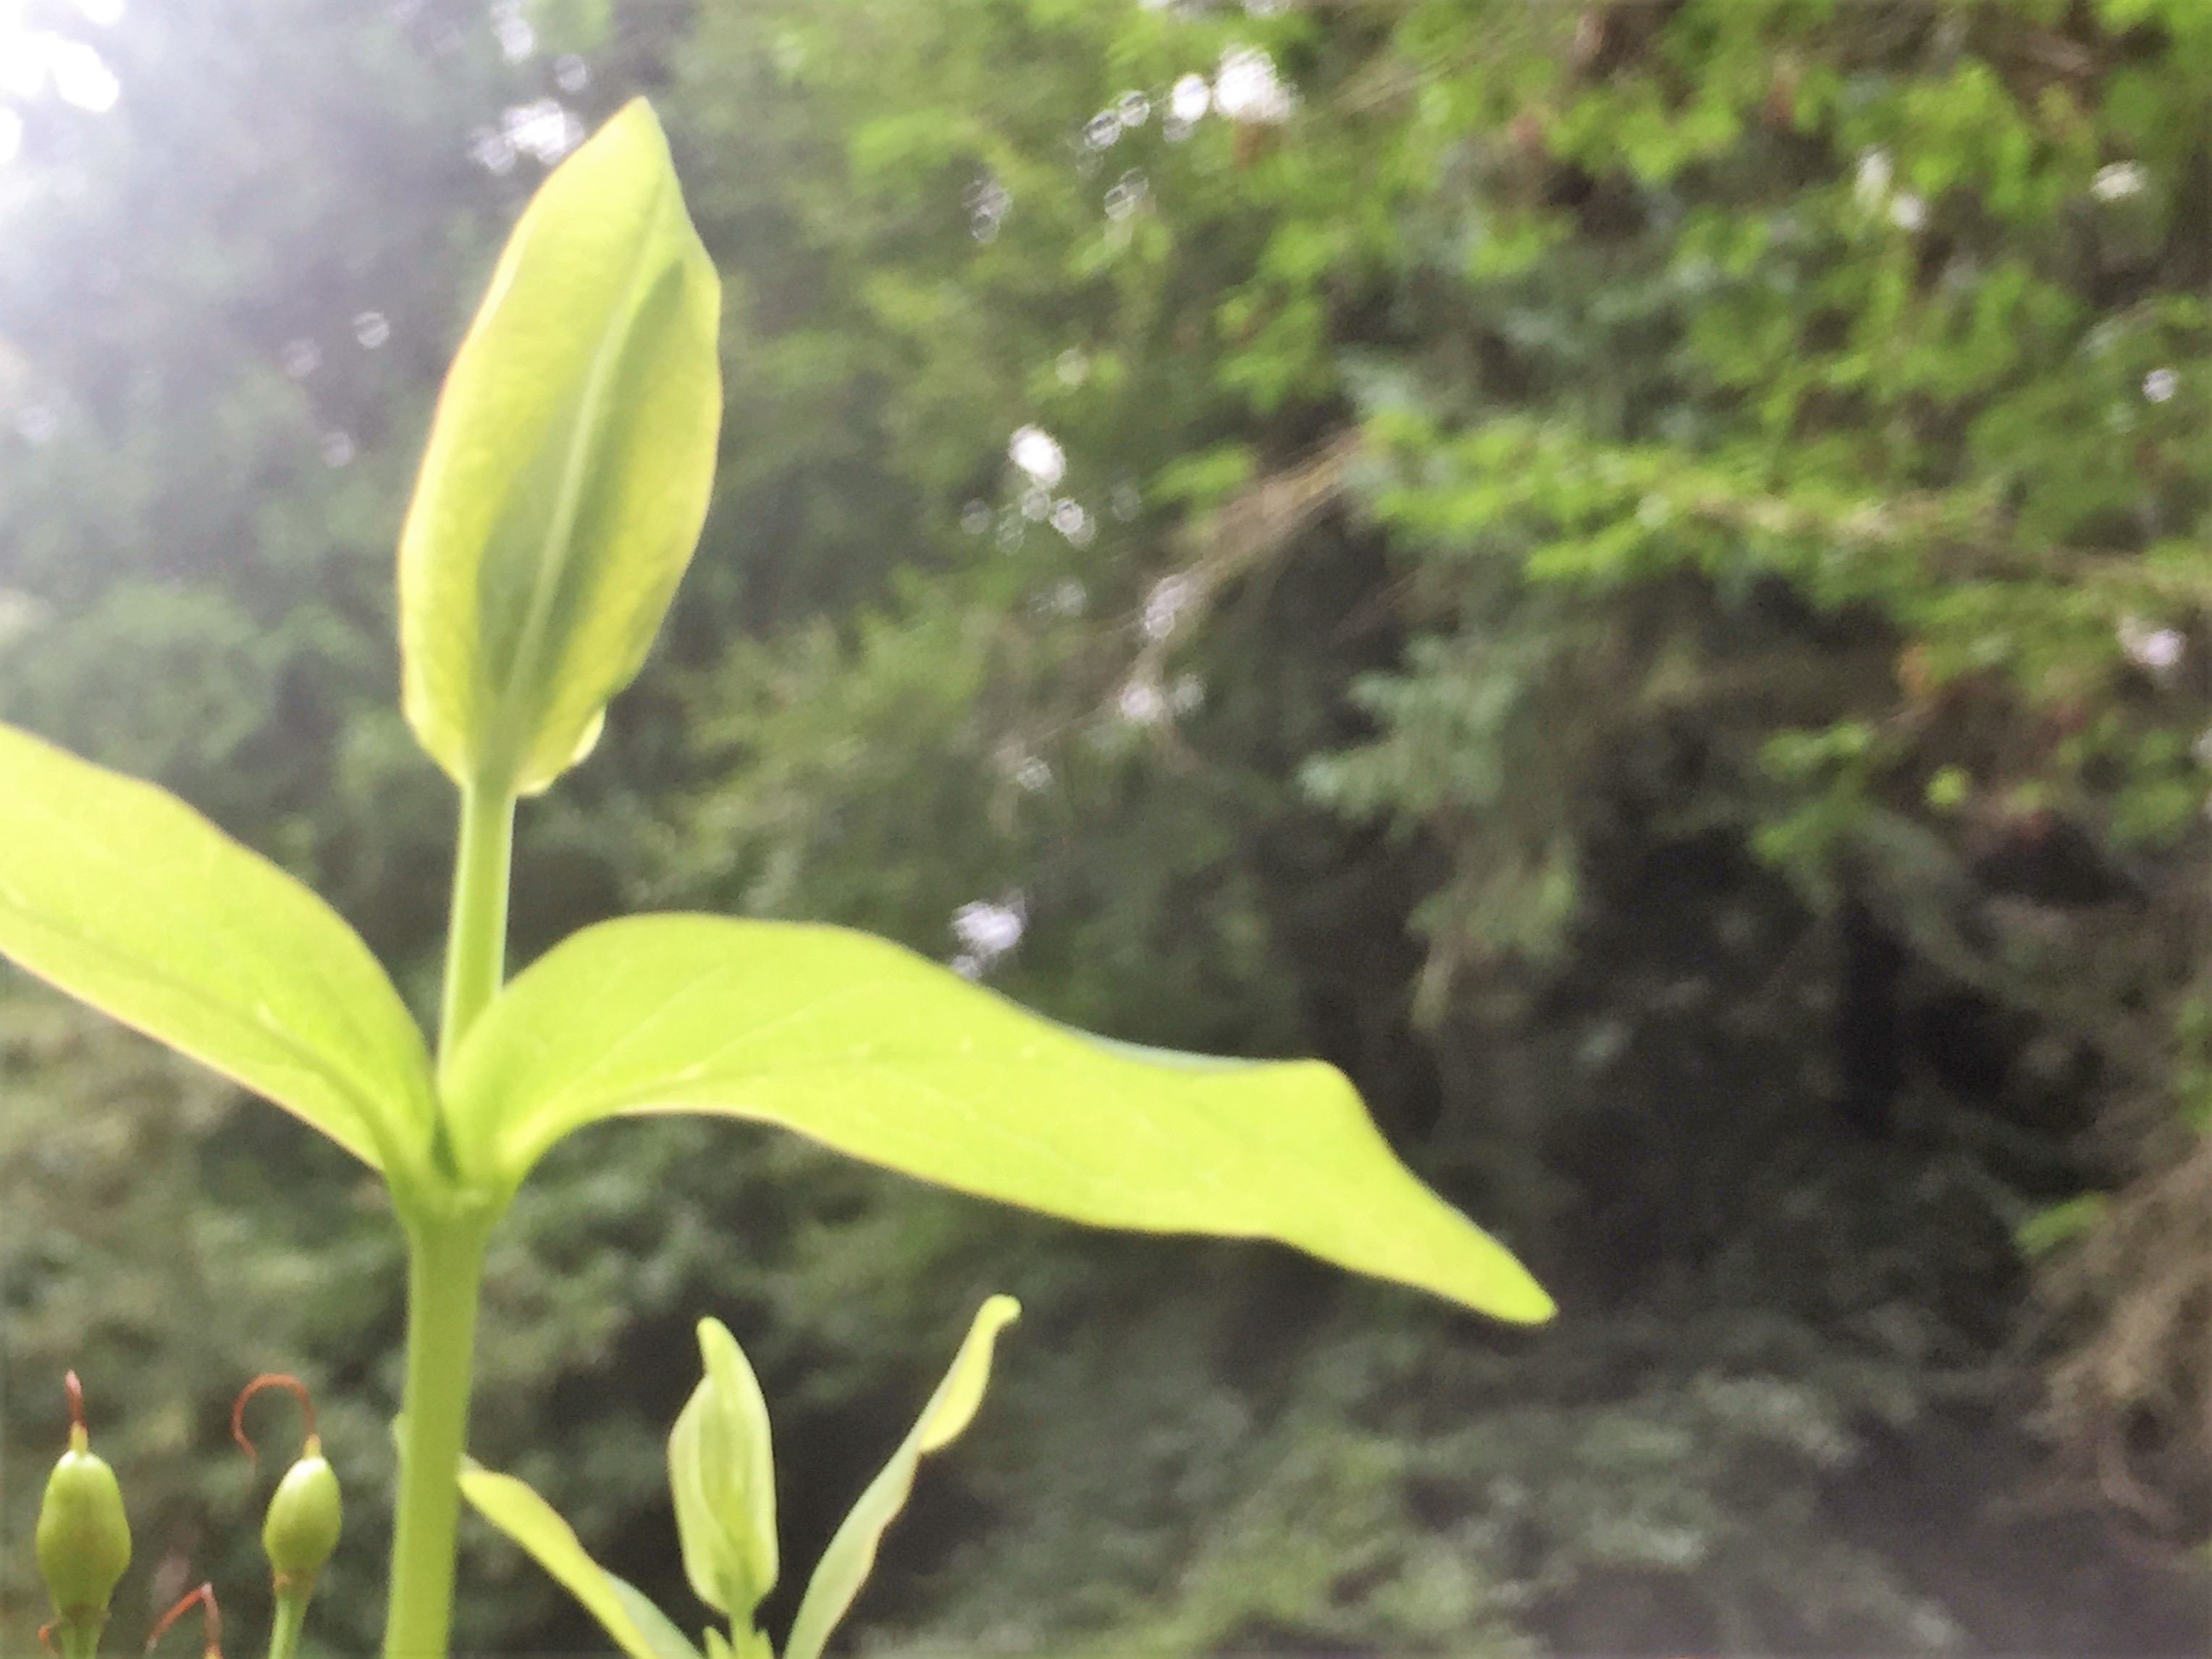
tree, plant, leaf, flower, green, botany, yellow, flora, wildflower, arum, flowering plant, land plant